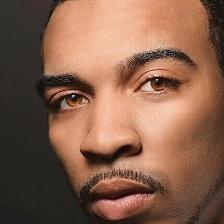
Label: faces